United States military bands

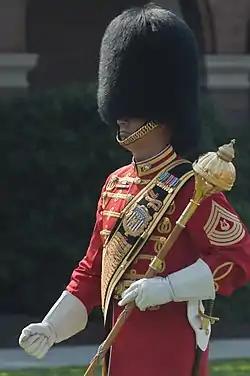
A drum-major of the "President's Own" U.S. Marine Band pictured in 2011

United States military bands include musical ensembles maintained by the United States Army, United States Marine Corps, United States Navy, United States Air Force, and United States Coast Guard. More broadly, they can also include musical ensembles of other federal and state uniformed services, including the Public Health Service and NOAA Corps, the state defense forces, and the senior military colleges.